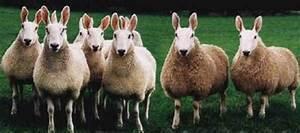
sheep